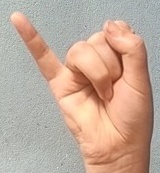
ASL sign: J